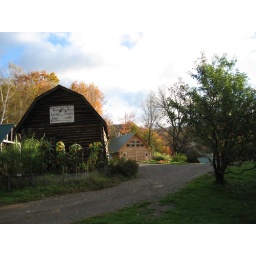
Little Lyford - Old sign and the road in